Sponsor (commercial)

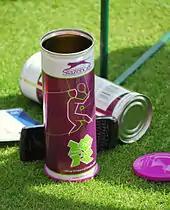
Slazenger has the longest sponsorship in sport, supplying tennis balls to Wimbledon since 1902.

IEG projects spending on sponsorship globally to grow 4.5 percent in 2018 to $65.8 billion, including $24.2 billion in North America alone (a 4.5% increase from $24.1 billion in 2017).